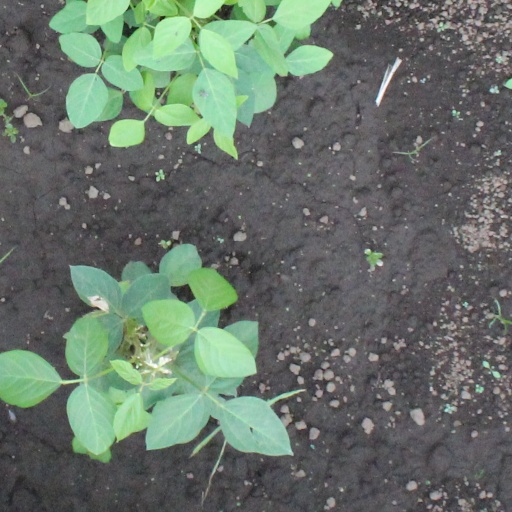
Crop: soybean